Mahatma Gandhi

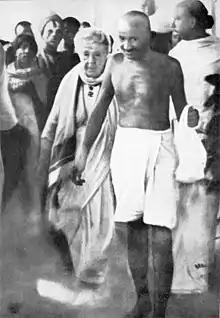
Gandhi with Annie Besant en route to a meeting in Madras in September 1921. Earlier, in Madurai, on 21 September 1921, Gandhi had adopted the loin-cloth for the first time as a symbol of his identification with India's poor.

The medical unit commanded by Gandhi operated for less than two months before being disbanded. After the suppression of the rebellion, the colonial establishment showed no interest in extending to the Indian community the civil rights granted to white South Africans.